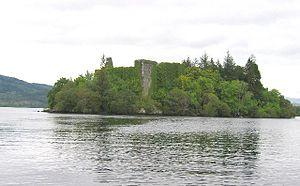
Cette liste recense les principaux châteaux du council area d'Argyll and Bute en Écosse.
Le château d'Innes Chonnel est un château du XIIIᵉ siècle aujourd'hui en ruines situé sur une île du Loch Awe près de Dalavich, en Écosse. C'était une forteresse du Clan Campbell.